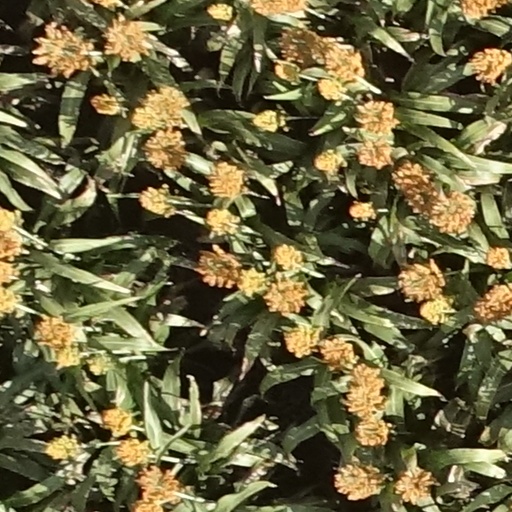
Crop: sorghum